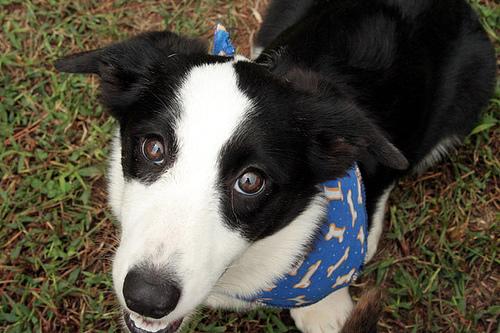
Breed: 2909-n000116-Cardigan